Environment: real
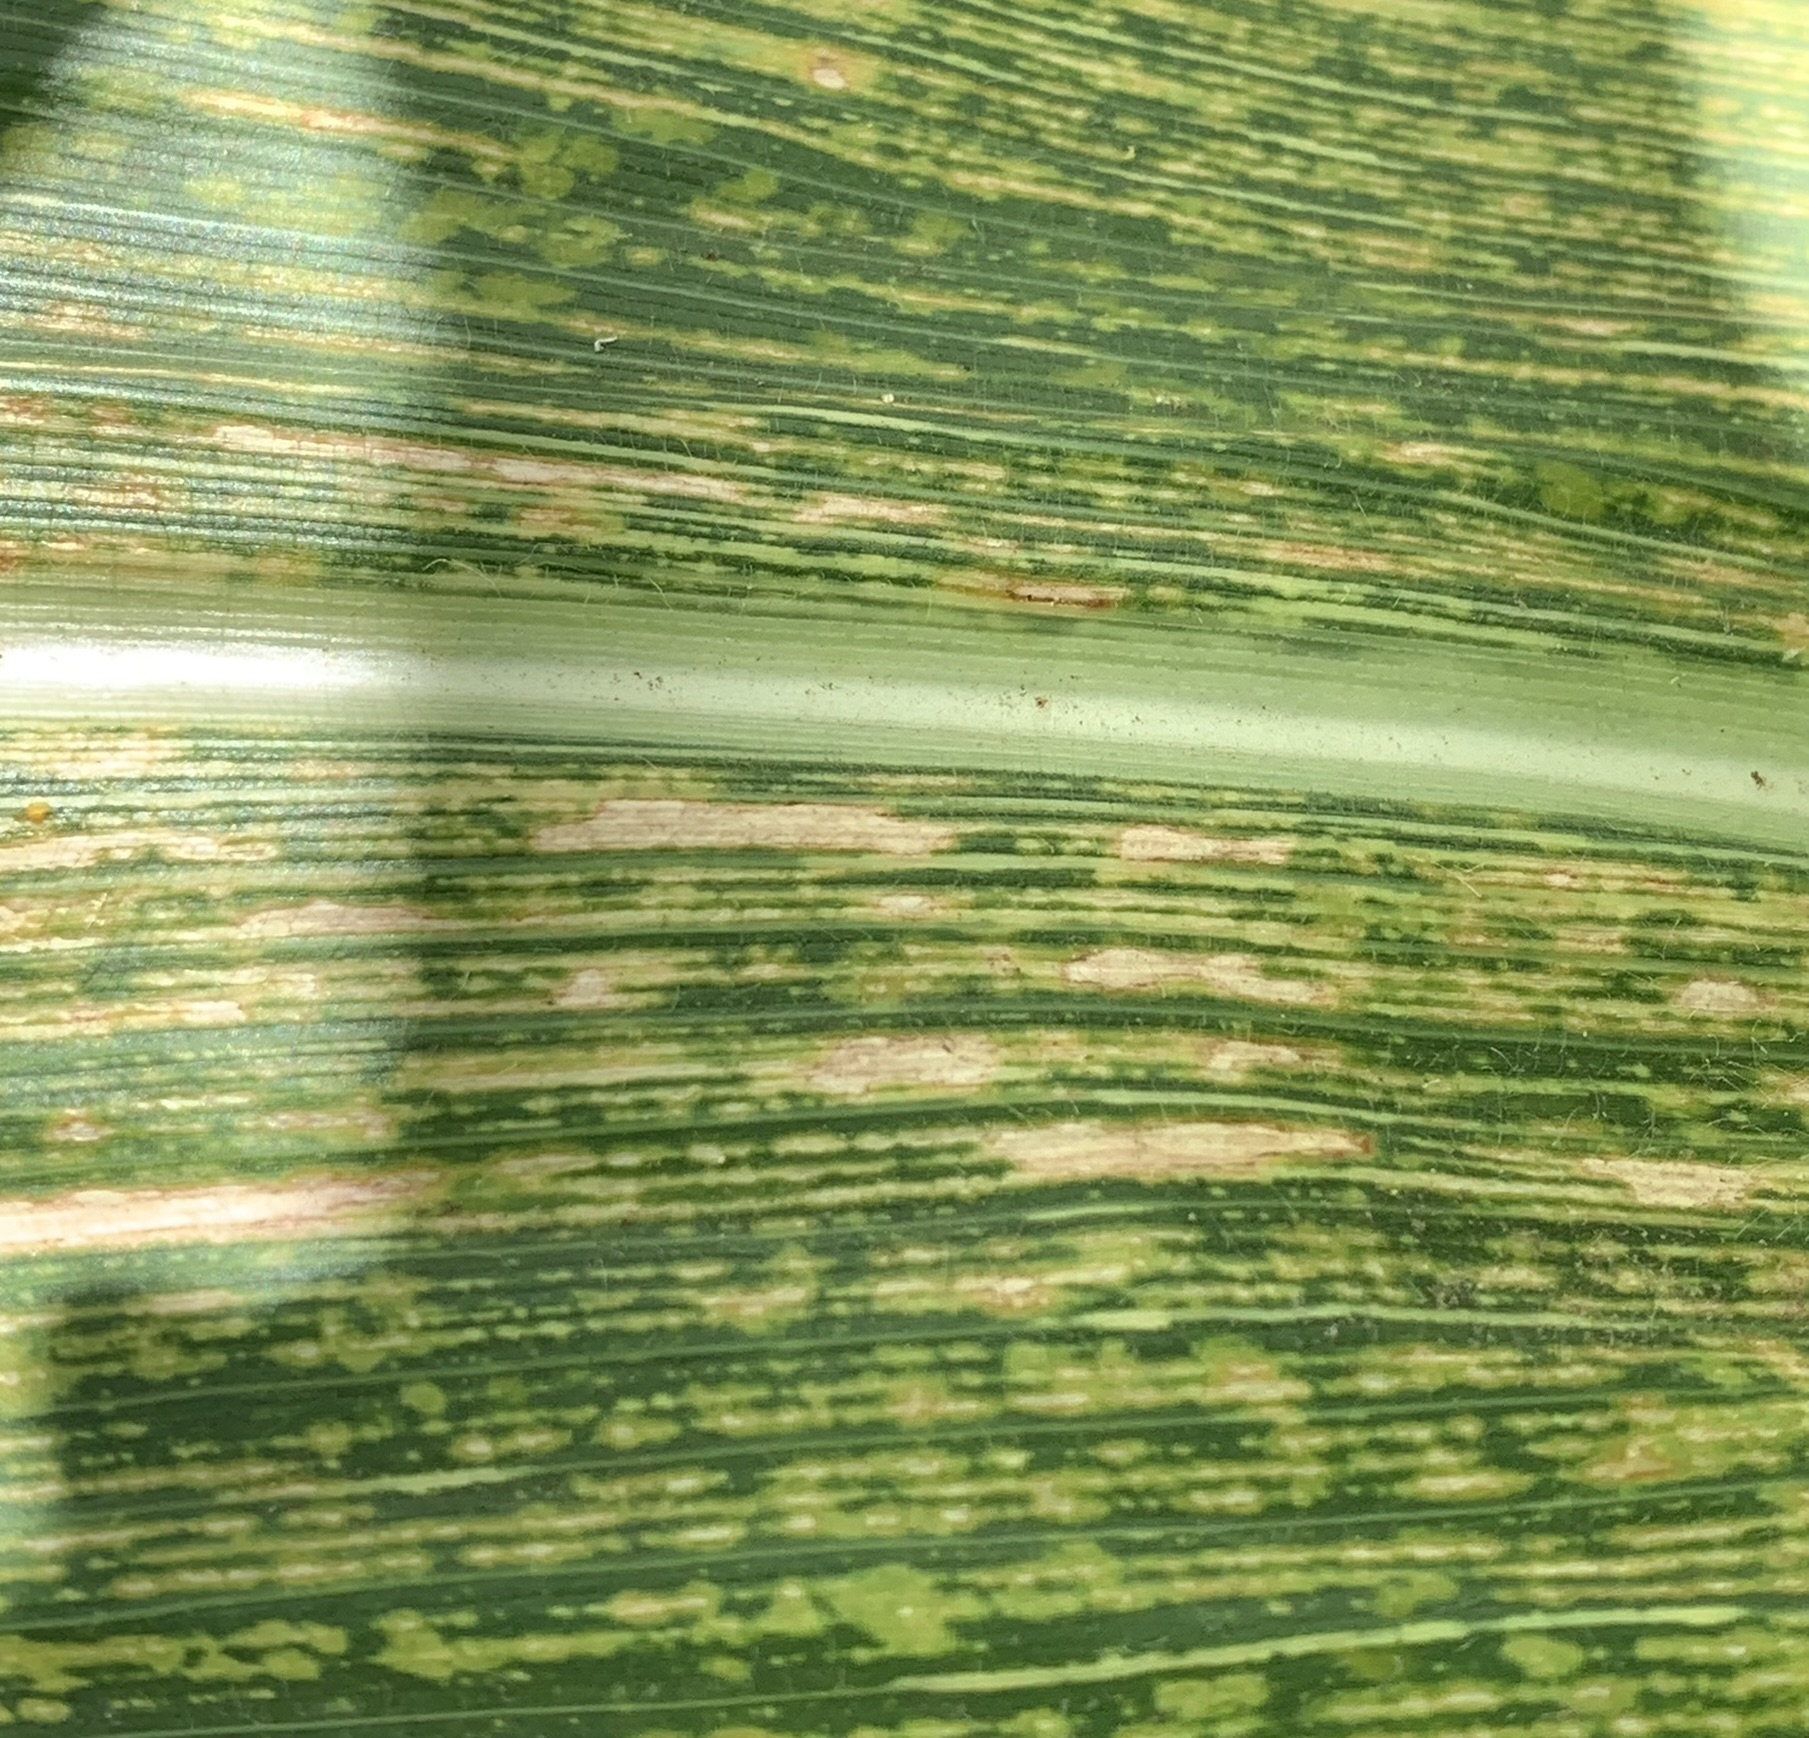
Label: lethal_necrosis